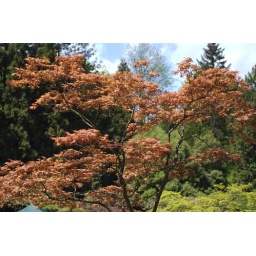
A tree with orange leaves stands in the Japanese Gardens.